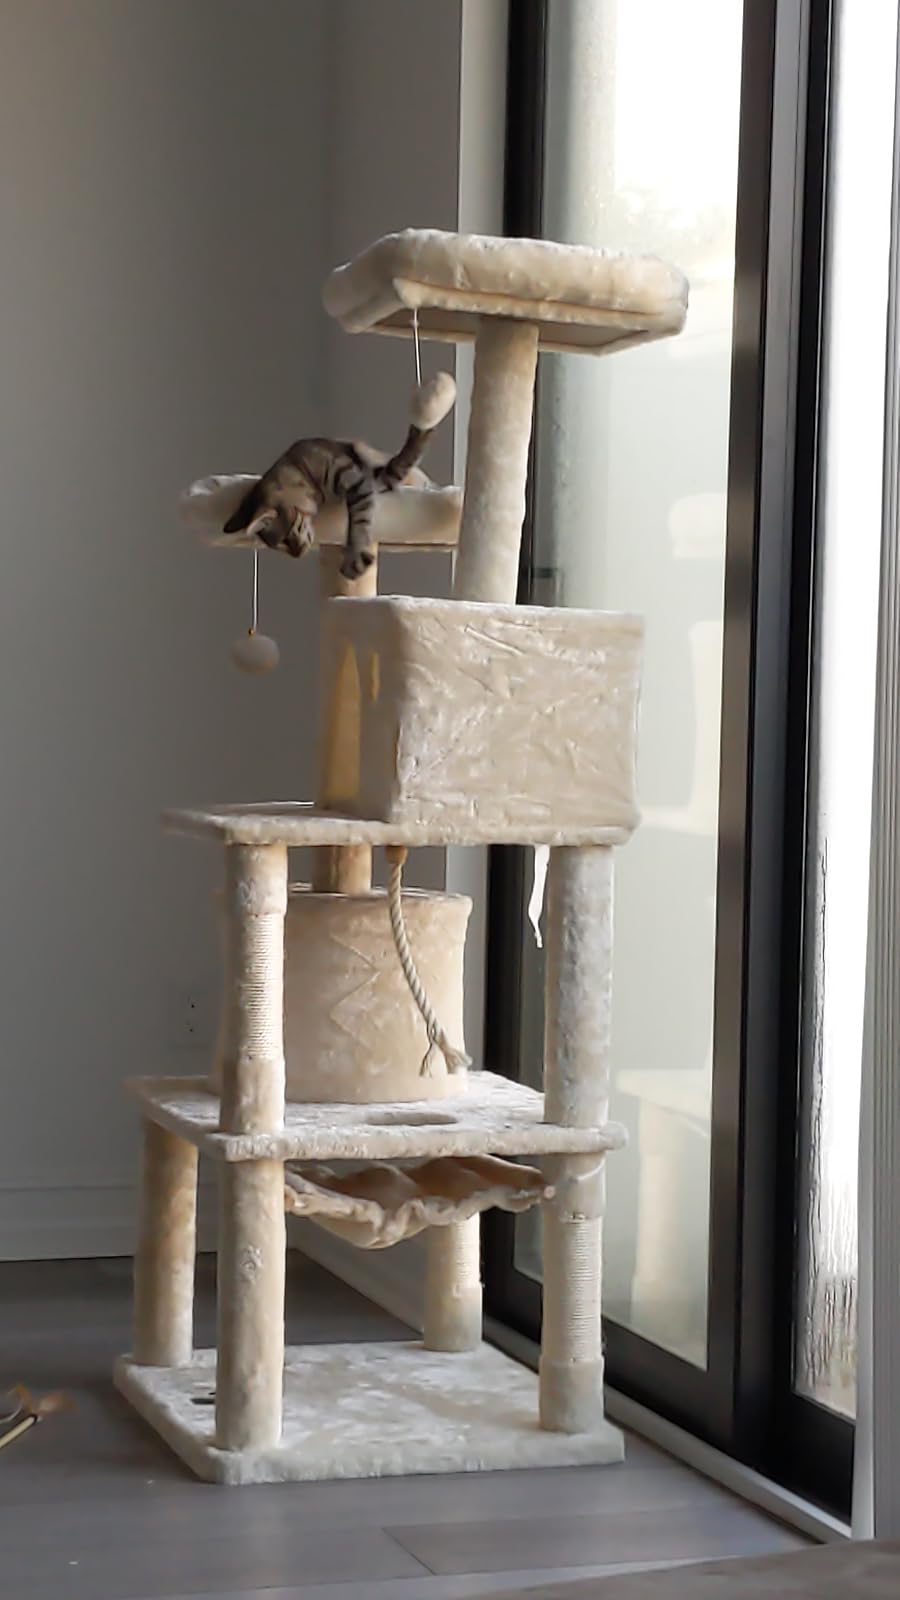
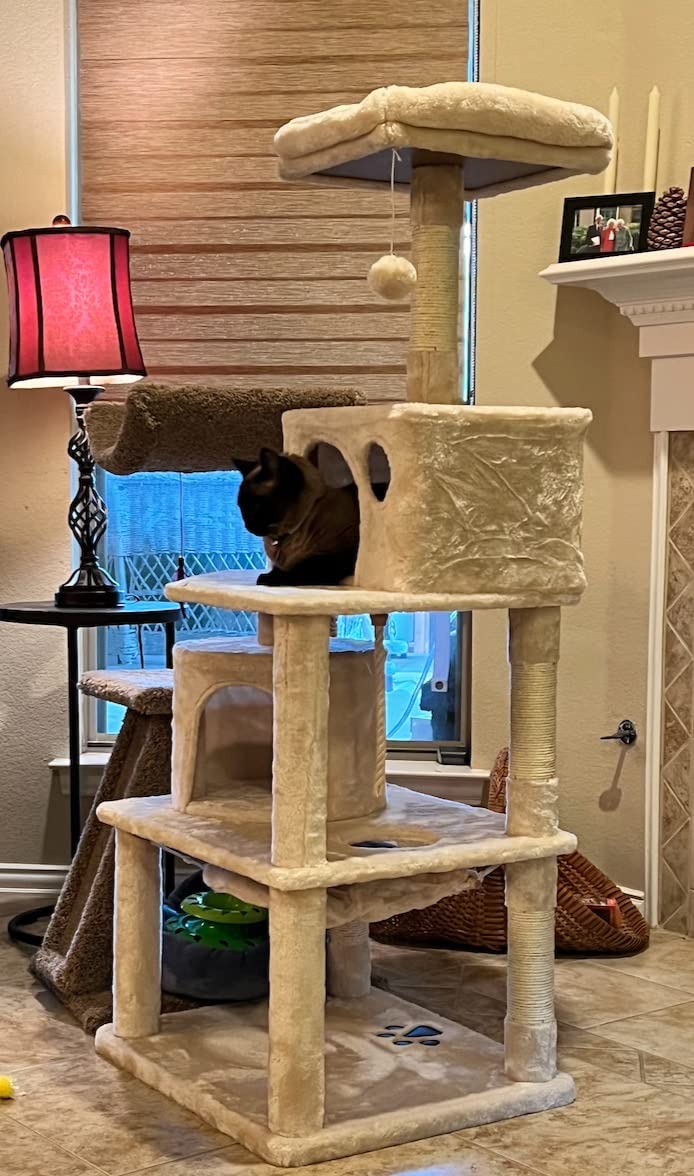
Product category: items_cat tree
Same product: yes